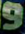
Number: 9